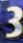
Number: 3